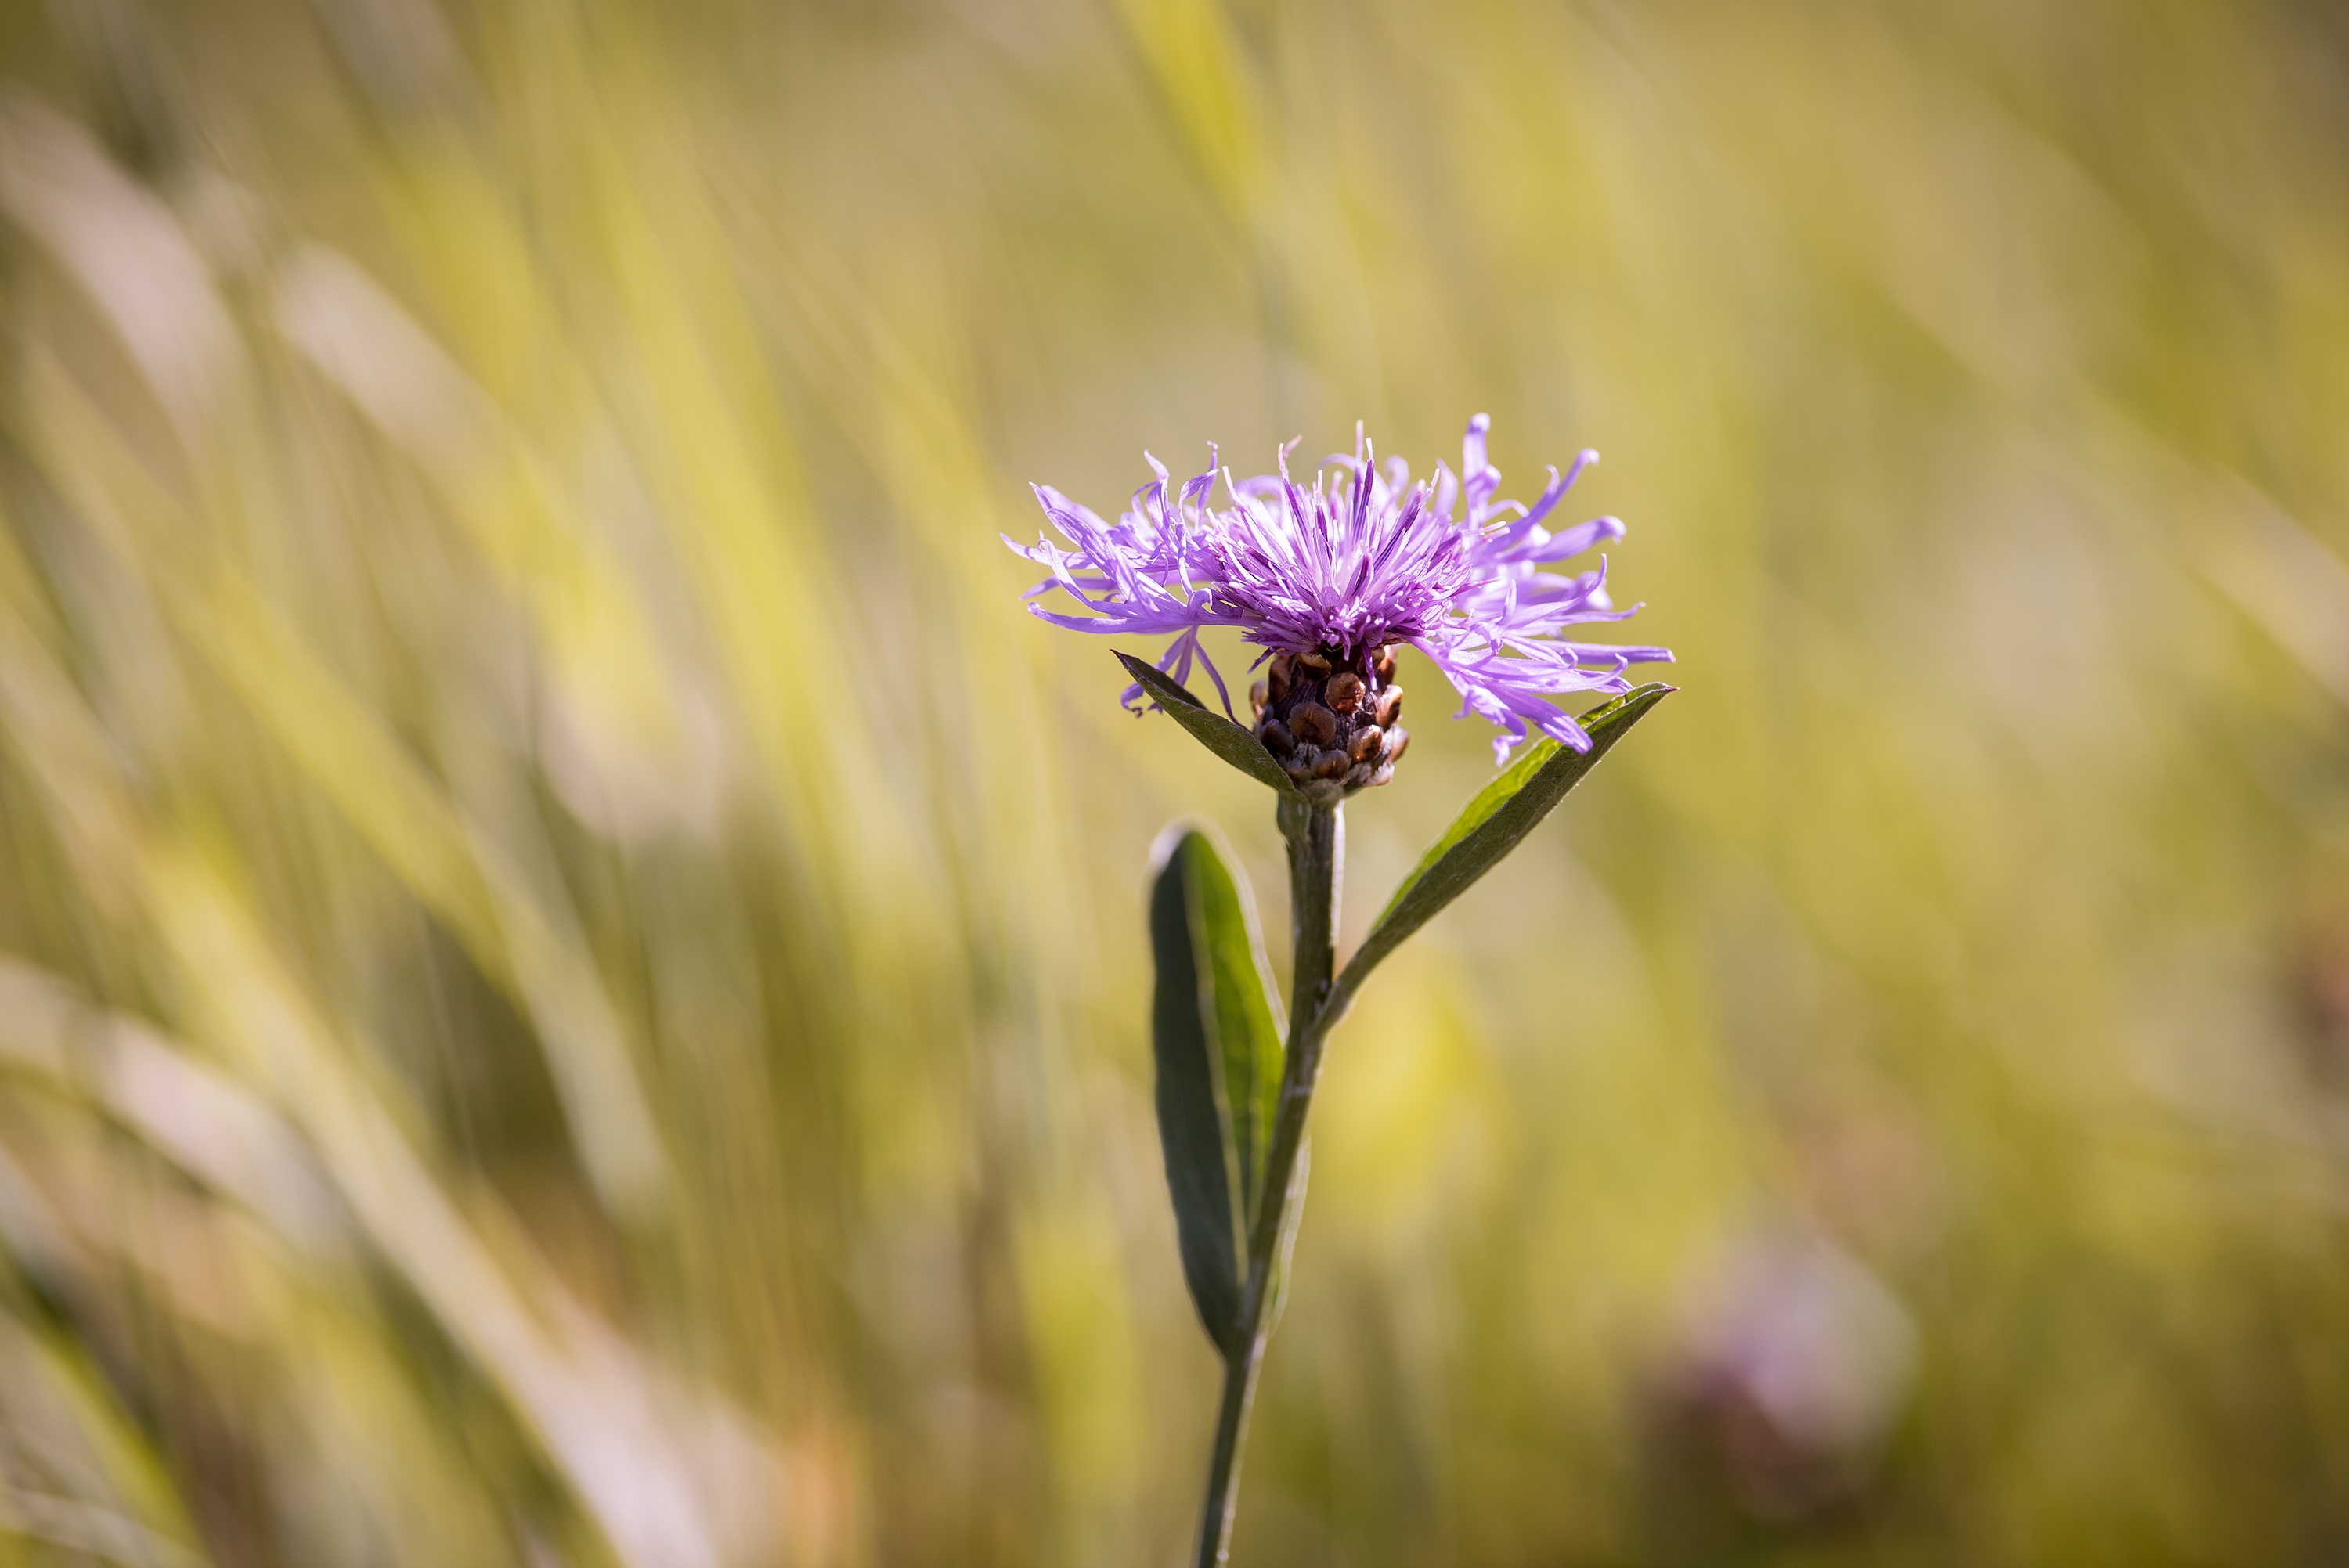
nature, grass, blossom, plant, field, photography, meadow, prairie, sunlight, leaf, flower, purple, petal, summer, green, botany, yellow, close, flora, wildflower, close up, pointed flower, violet, macro photography, summer meadow, flowering plant, bluets, wigs malvaceae, grass family, plant stem, land plant